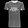
Label: T - shirt / top